Storer College

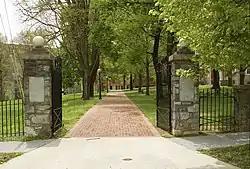
Soldier's Gate, Storer College

At the time, credentials as understood today (2021)—college degrees, for example—were much less important, and the line between college and pre-college instruction was often blurry. Just as today with upper undergraduate and graduate students in the U.S., pre-college and college students might be in the same classroom, taking the same course at the same time, but at a different level of instruction. Medical schools, in the nineteenth century, did not require as prerequisite a college education as understood today (2021). Neither did teaching: normal schools to train teachers for public elementary schools offered high school level instruction. "I studied at X College" did not necessarily mean, then, that the person had received a college education. No one saw this as a problem, as a college education was much less important, and somewhat unusual. Having studied at the "prep school" gave some of the intellectual benefits and prestige of studying at the college.